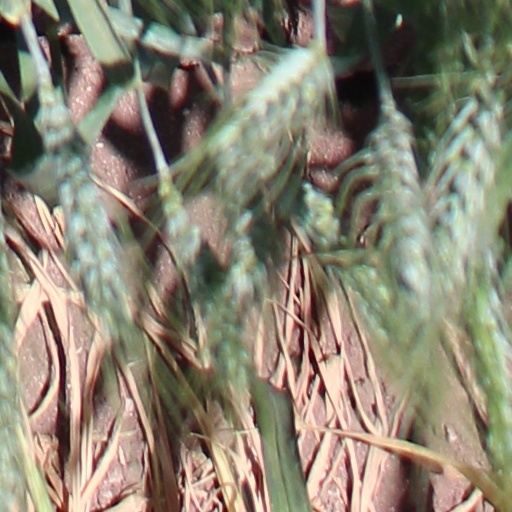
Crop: wheat